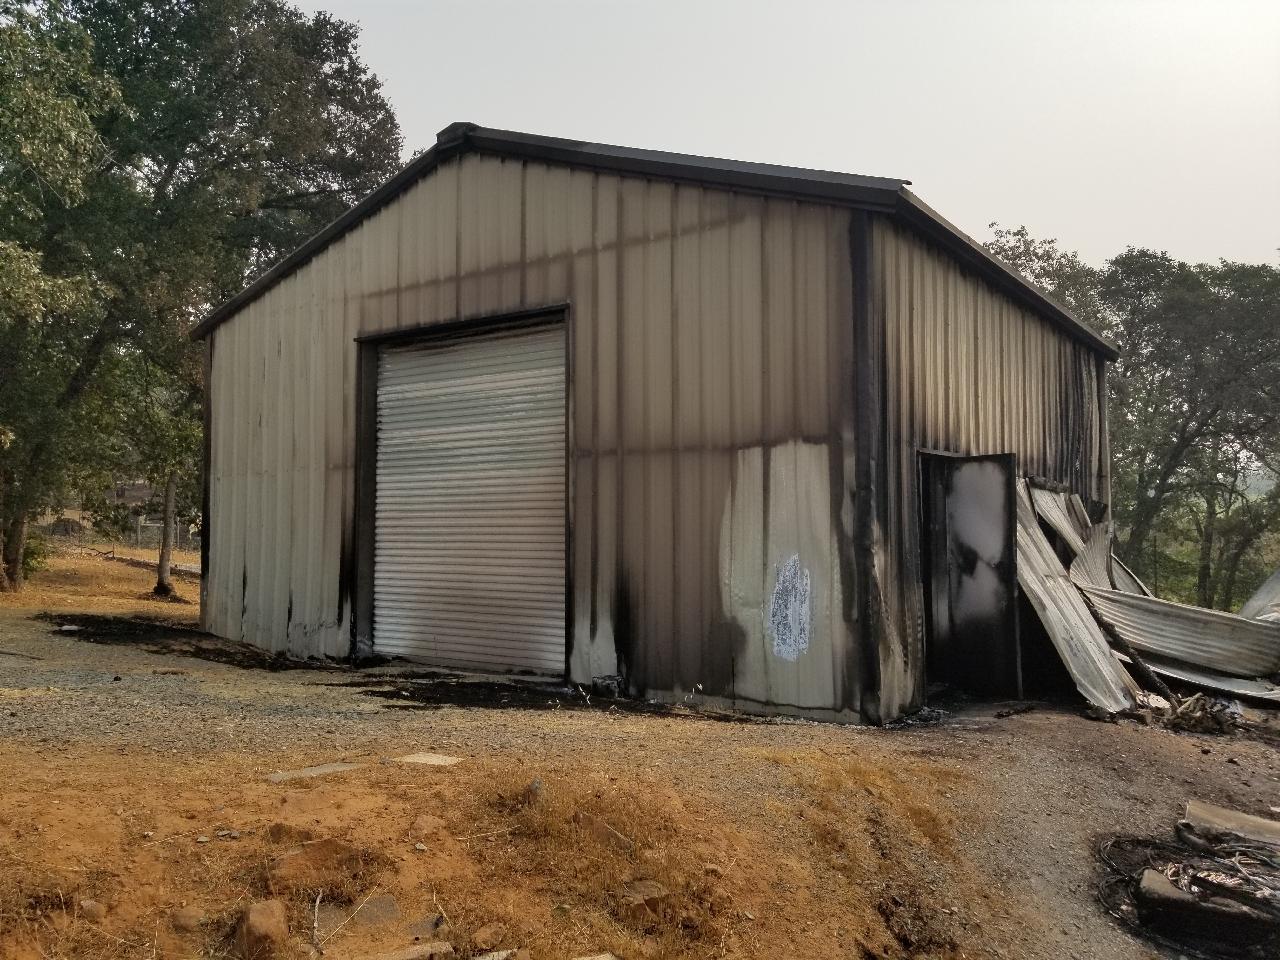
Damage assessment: major